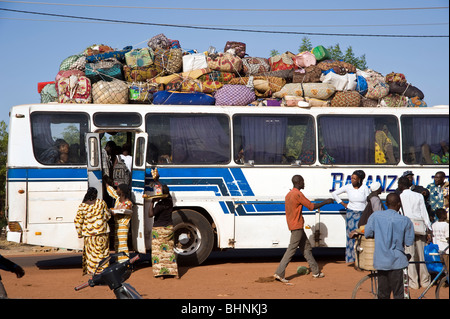
Ñoo ngi janook benn biis ci gaaraas bi. Mi ngi yeb ay bagaas ci kow. Nit ñaata ngi ciy yéeg. Mu mel ni lu nekk ci yoonu tukki.